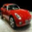
Label: automobile